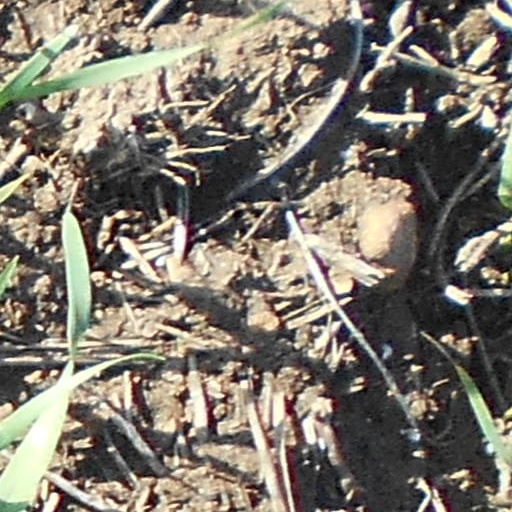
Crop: wheat